Jennifer Gillis

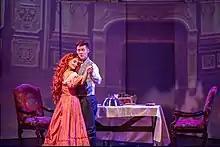
Jennifer Gillis The Little Mermaid (Ariel)

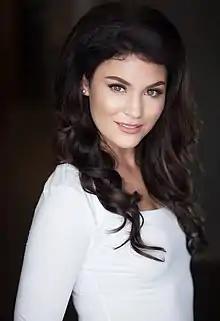
Jennifer Gillis

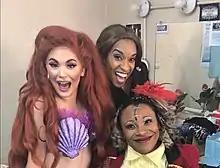
Jennifer Gillis as Ariel

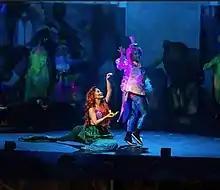
Jennifer Gillis The Little Mermaid (Ariel)

On Canada's 146th birthday, Gillis was asked by the Prime Minister of Canada Stephen Harper and the Canadian Minister of Heritage James Moore to sing the Canadian national anthem to honour the country of Canada. Both the Prime Minister and Minister of Heritage saw Gillis on "Over the Rainbow" and felt that she would represent Canada perfectly. Gillis sang the anthem bilingually in front of a live audience with over 80,000 people at Parliament Hill in Ottawa. Gillis sang alongside Canadian artists such as Carly Rae Jepsen, Chris Hadfield, Marie-Mai, Metric, La Radio La Radio, Terri Clarke and many more to celebrate the big day. After the ceremony Gillis was congratulated by Stephen Harper (and family), the Governor General of Canada and the Senator of Canada.